Bulevardi

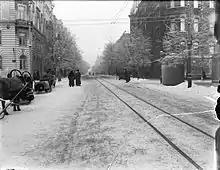
Bulevardi in the early 20th century.

Bulevardi was founded in the 19th century to ease the traffic between Hietalahti and the South Harbour. It was named after existing boulevards in other countries. The street was first named Boulevarden in 1820, and its first Finnish names were Lehtokatu and Pulewardinkatu in 1866. The Swedish name was Boulevardsgatan since the 1870s and the Finnish name Boulevardinkatu was taken into use during the following decade. The names of the street were established as Boulevardsgatan and Bulevardinkatu in 1909, with the latter coming into use in the 1890s. The current names were established in 1928.